Nachusa Grasslands

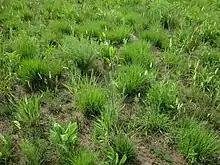
Prairie restoration in the spring

Most of northern Illinois was tallgrass prairie at the time of statehood in 1818. In the ensuing century, the vast majority of this prairie was plowed up for arable farmland. A Nature Conservancy planning process, aimed at building a restored tallgrass prairie ecosystem in Illinois, commenced in 1985; the first major land acquisition of occurred in 1986. By 2022, the total current acreage had grown to over .